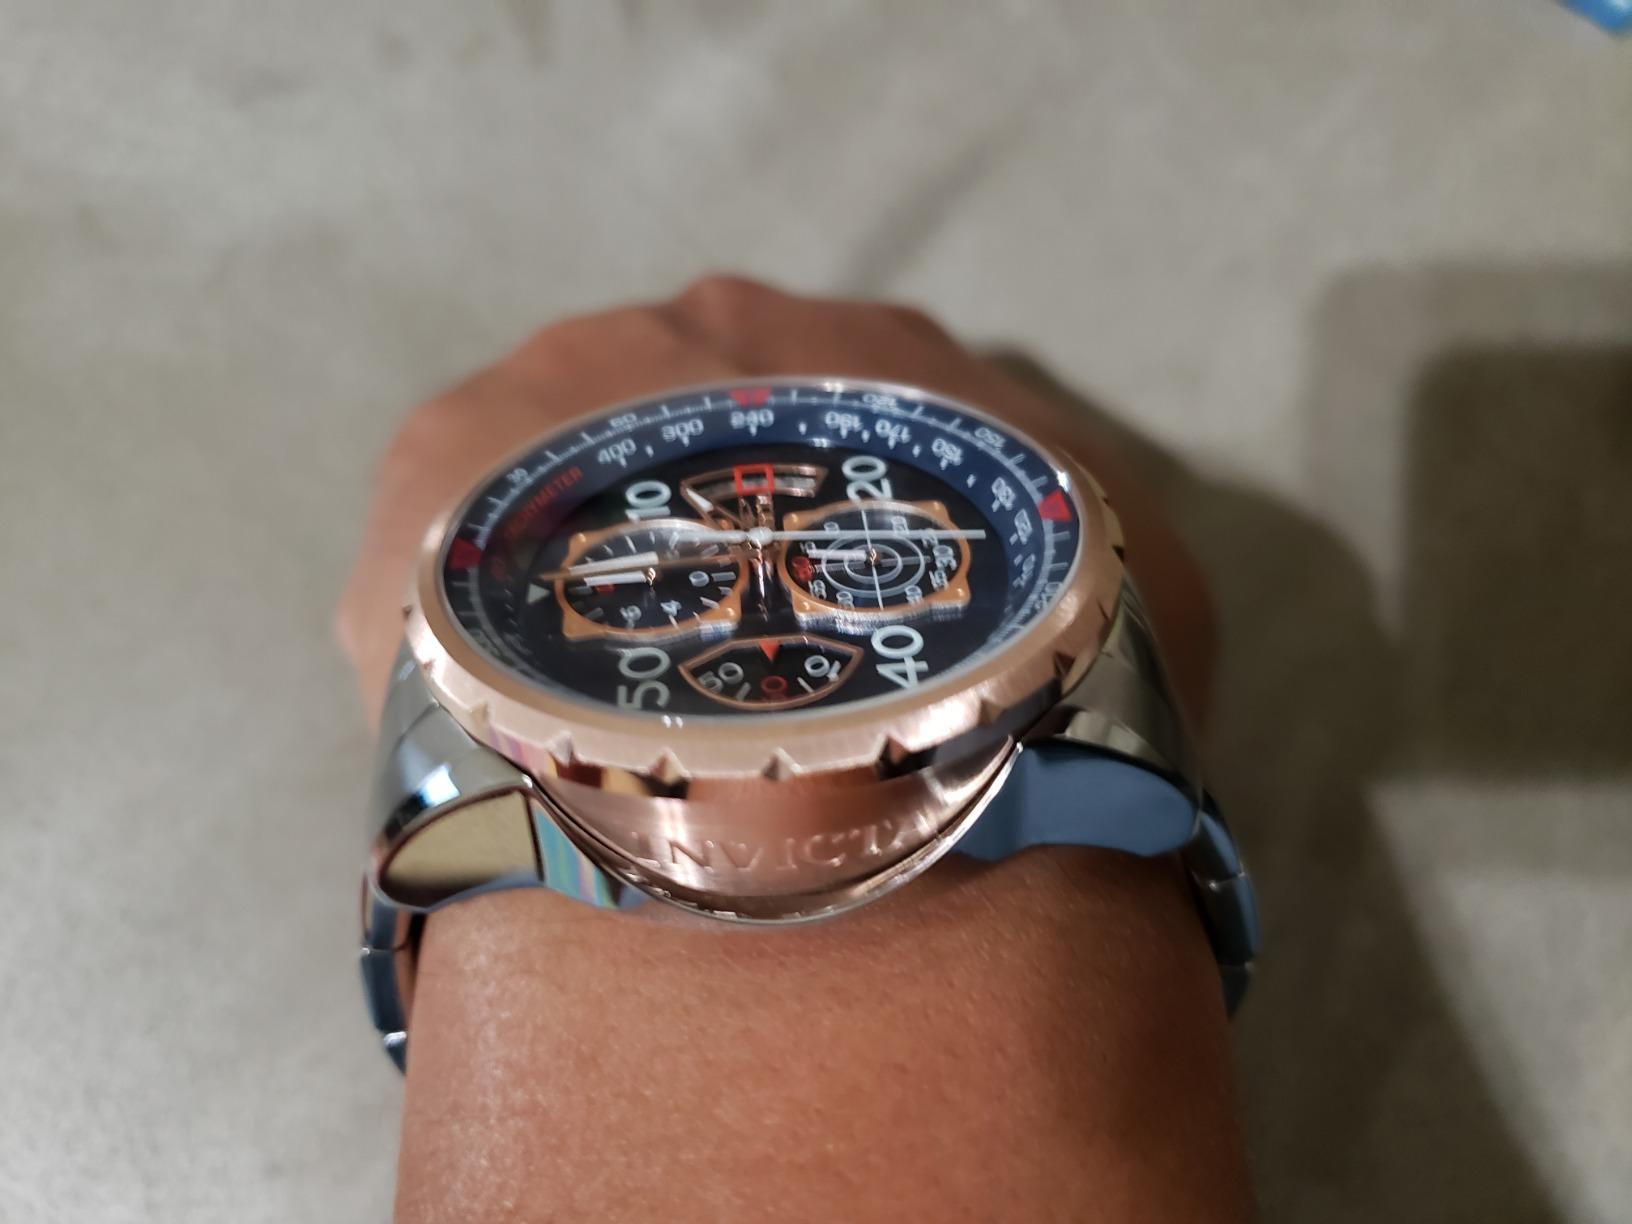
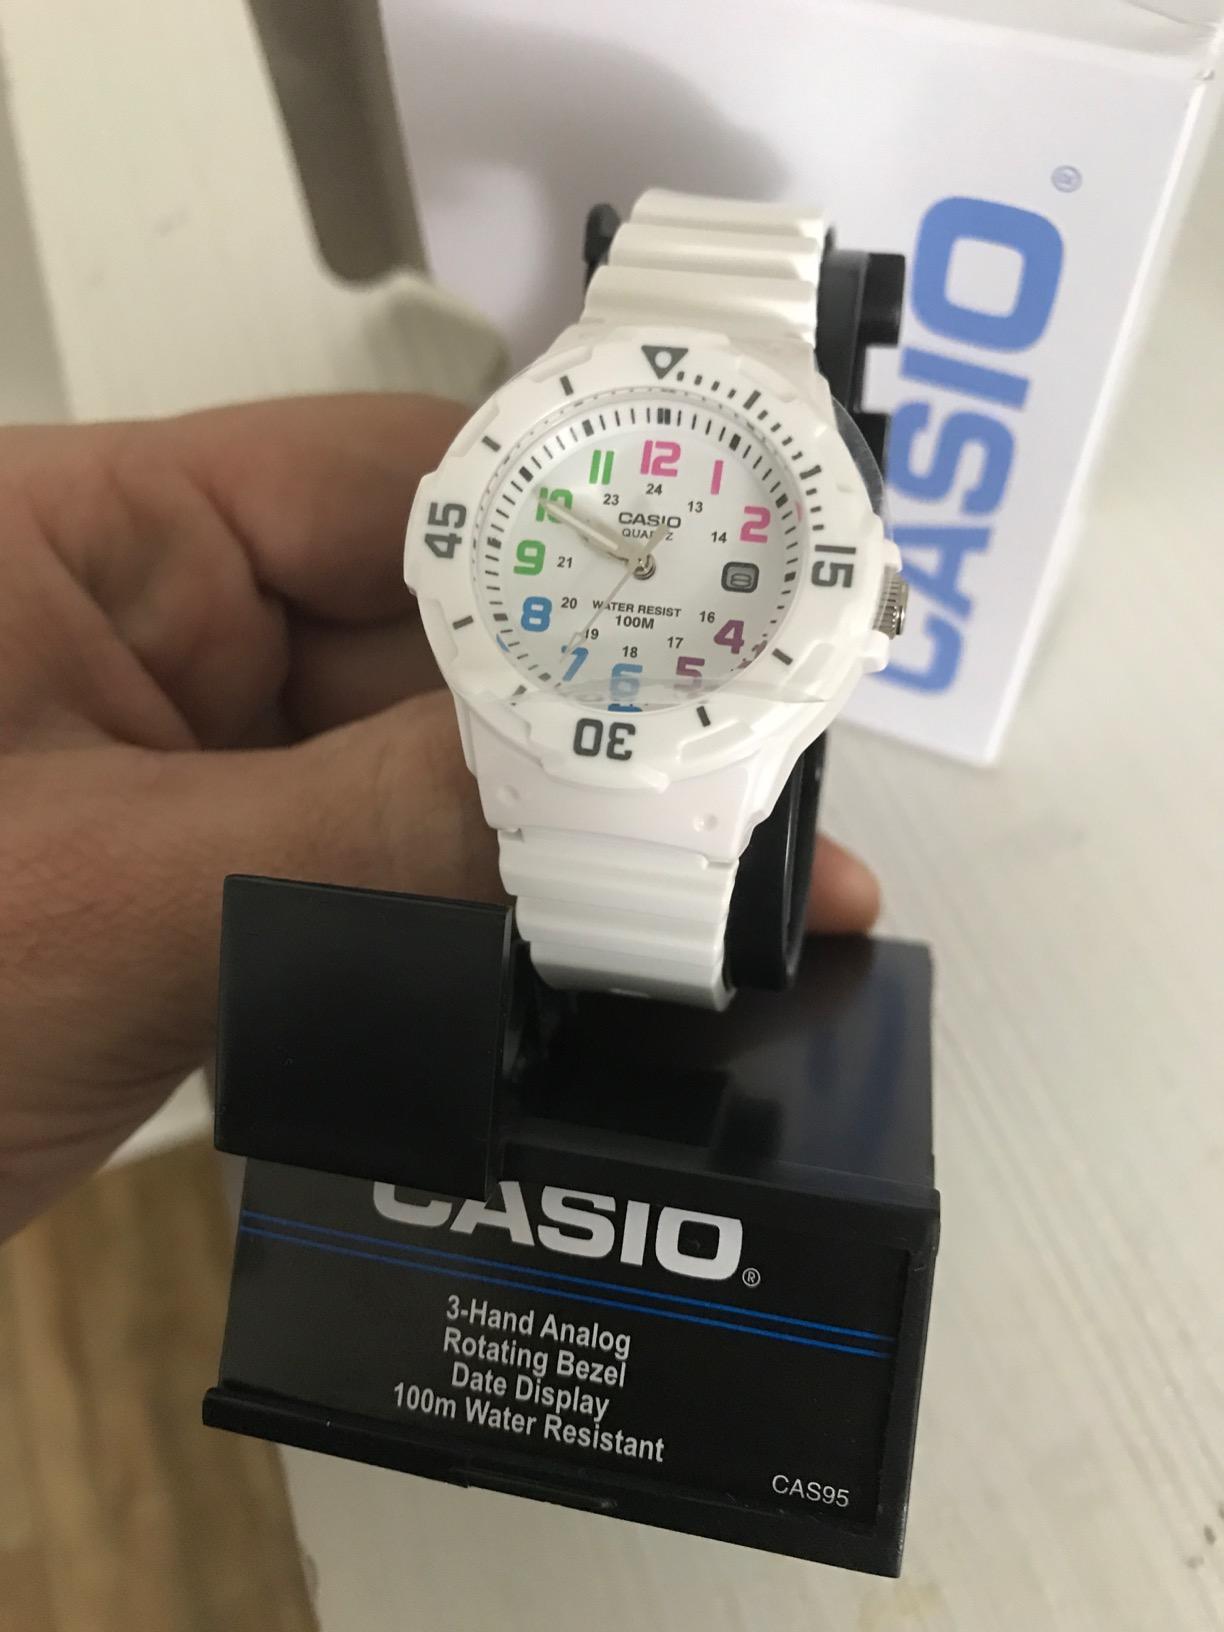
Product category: accessories_watch
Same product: no